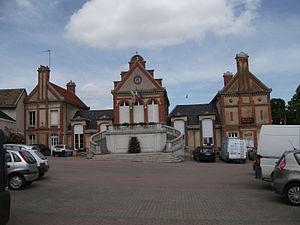
Une vue de la mairie de Chigny-les-Roses depuis la fontaine Pommery.
Chigny-les-Roses est une commune française, située dans le département de la Marne en région Grand Est.